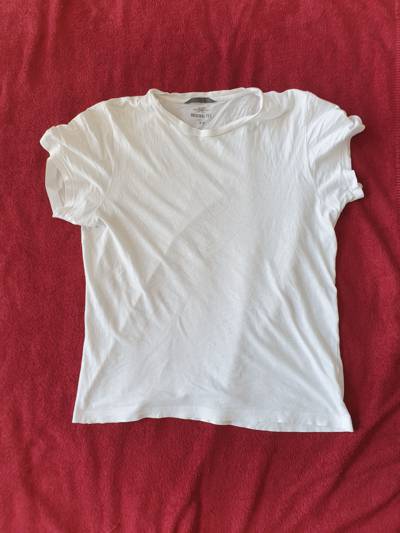
Waste category: clothes